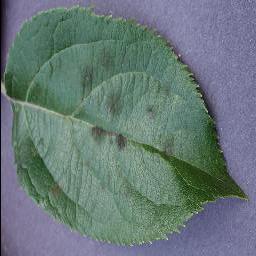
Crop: apple
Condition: scab